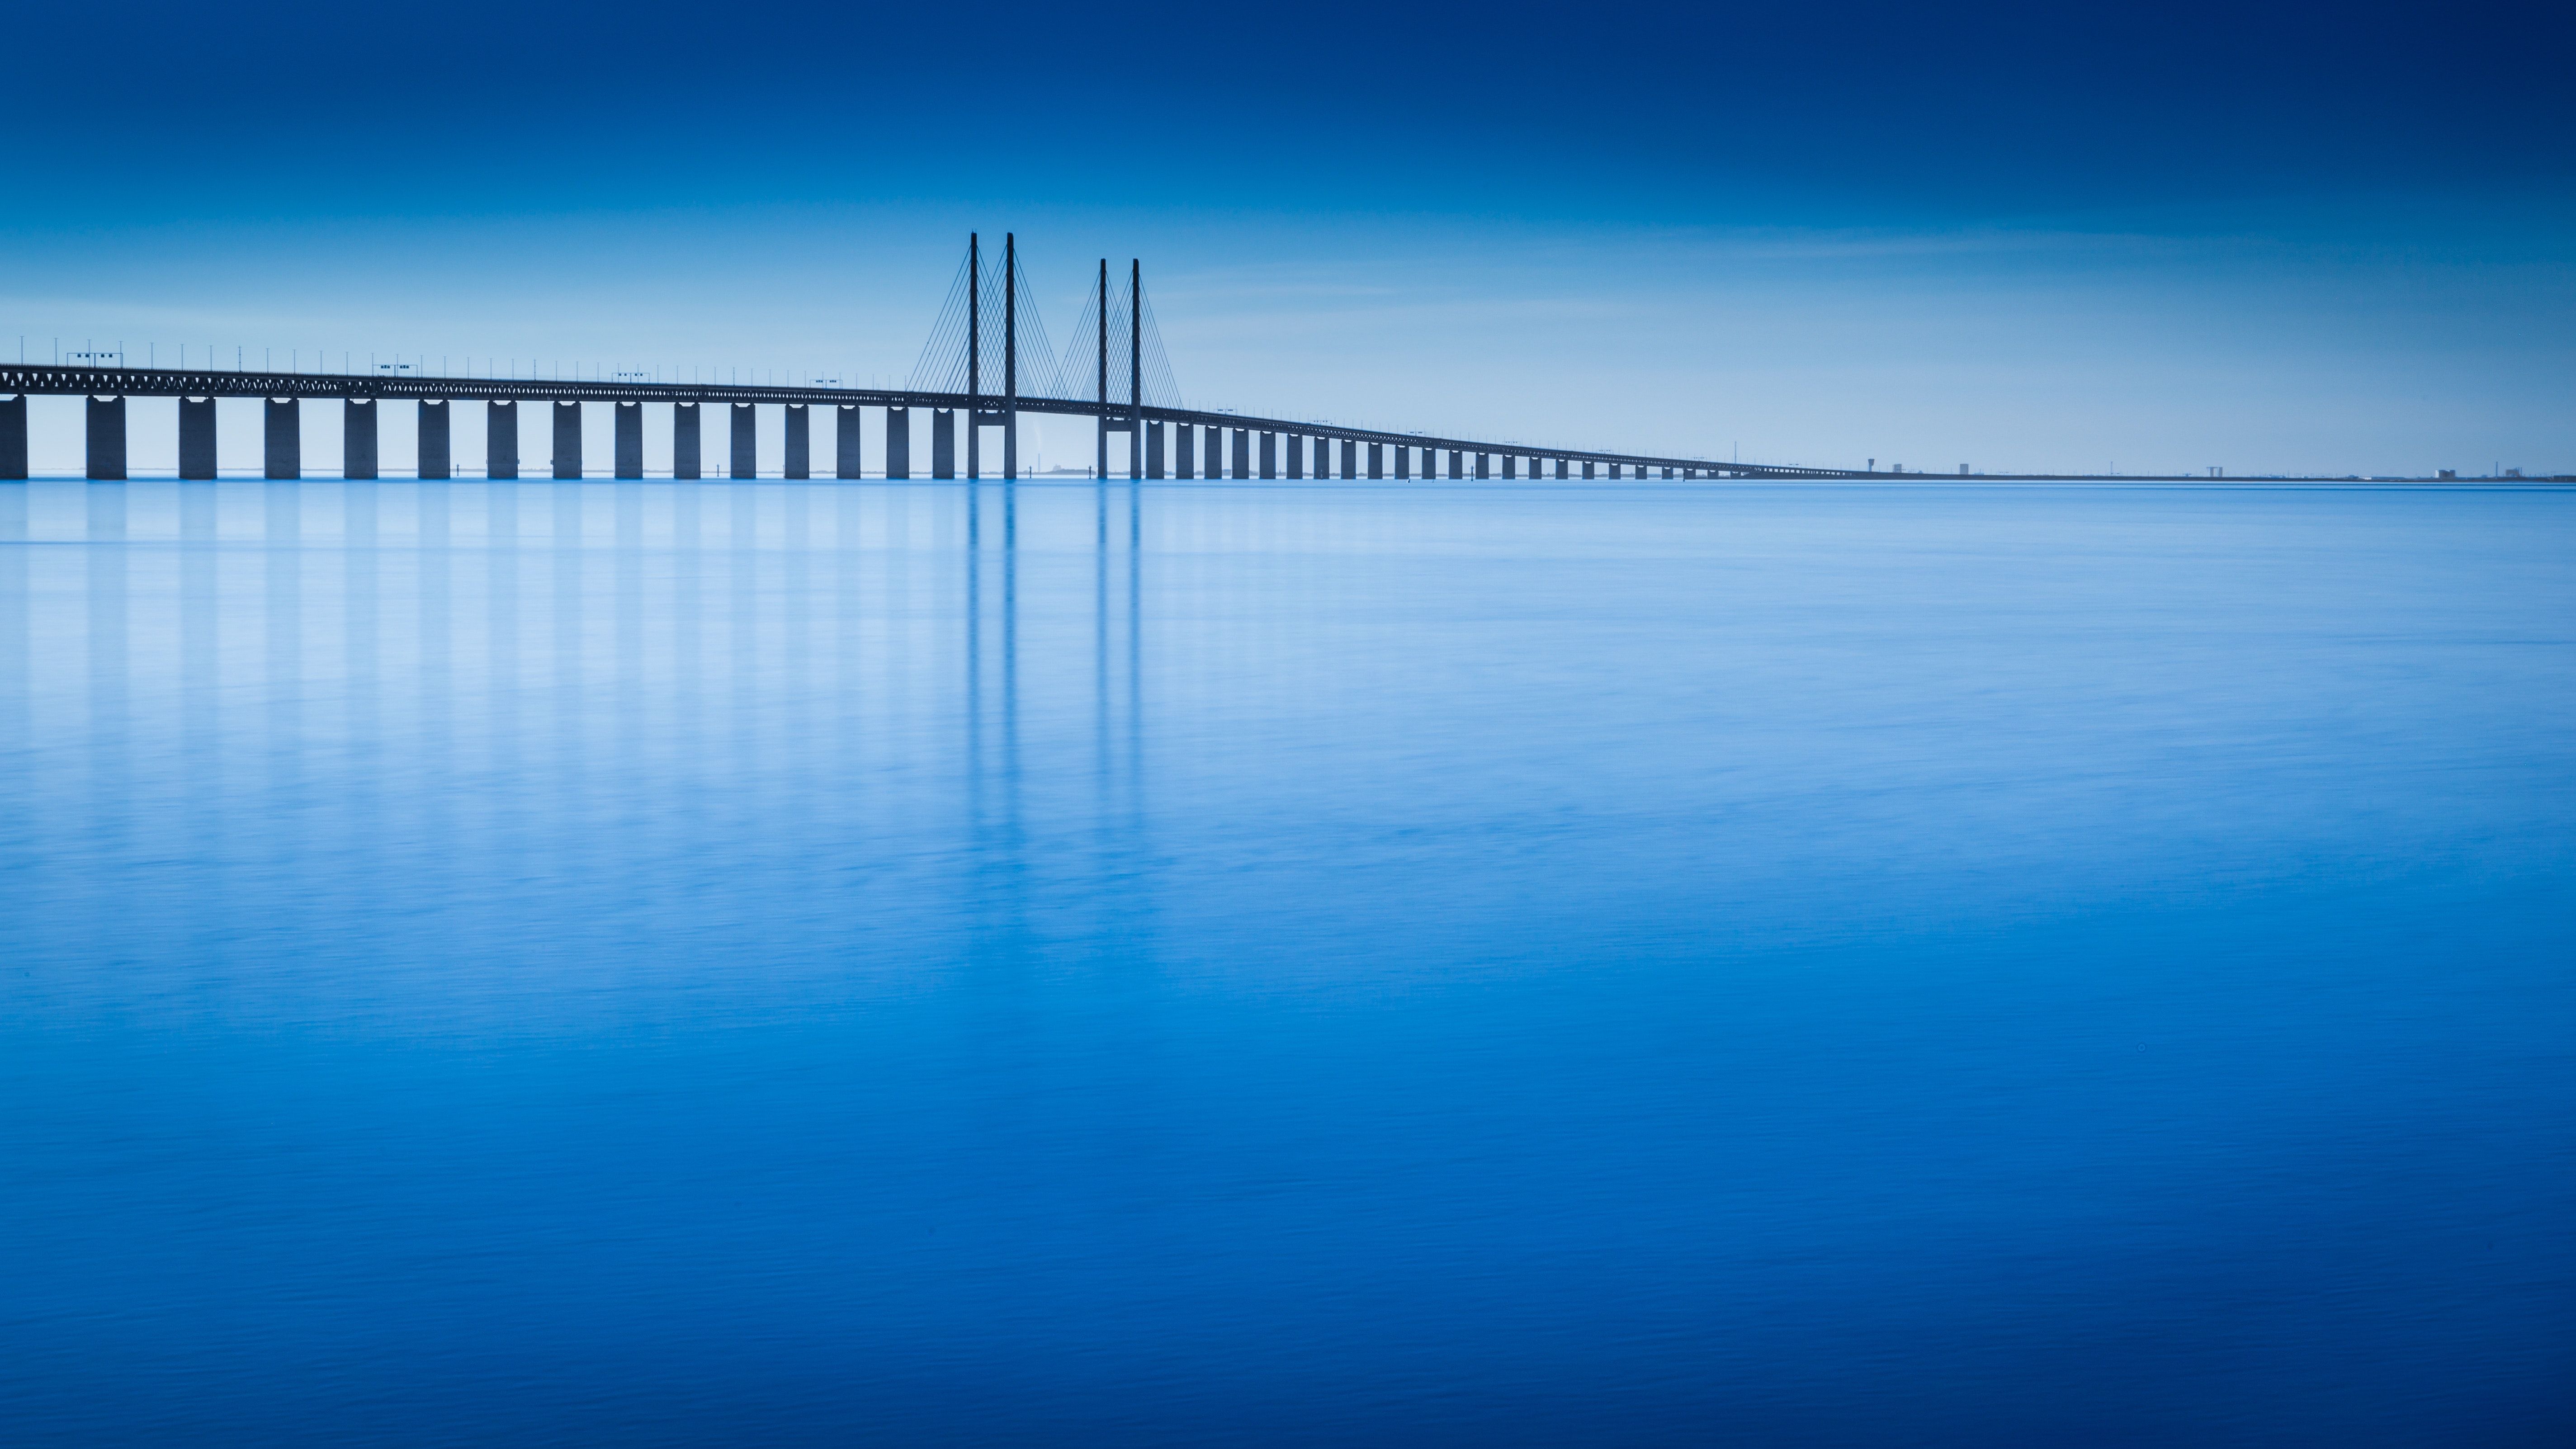
natural, water, sky, blue, cloud, dusk, horizon, bridge, lake, electric blue, symmetry, parallel, calm, natural landscape, reflection, city, fixed link, nonbuilding structure, ocean, sound, suspension bridge, cable stayed bridge, evening, reservoir, landscape, bay, dawn, beam bridge, wave, pier, night, art, coast, sea, channel, river